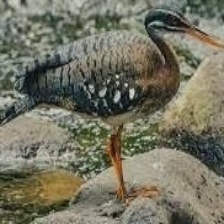
Species: SUNBITTERN
Scientific name:  EURYPYGA HELIAS